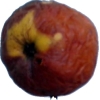
Label: apples